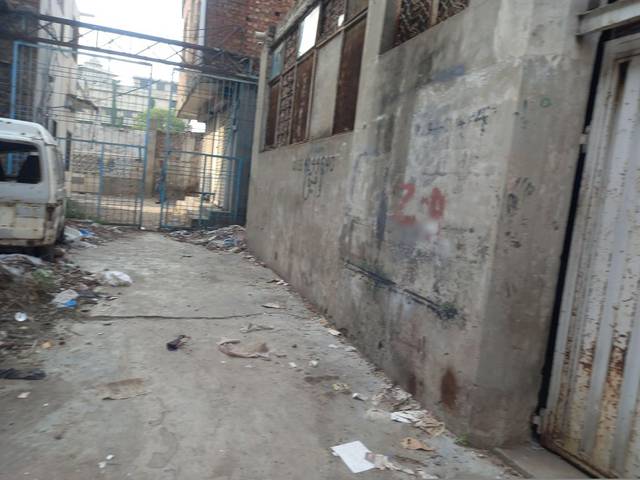
Region: Pakistan
Coordinates: 31.56, 74.322